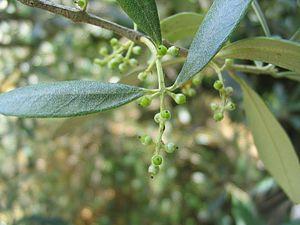
Olives jeunes. Des fr:olives jeunes sur un olivier. Image tirée de http://www.petale.yi.org/?date=2004-09-11 et sous licence ArtLibre Camille Boulière
L’olive est le fruit de l'olivier, un arbre fruitier caractéristique des régions méditerranéennes. Sur le plan botanique, il s'agit d'une drupe, à peau lisse, à mésocarpe charnu riche en matière grasse, renfermant un noyau ligneux, qui contient une graine. Sa forme ovoïde est typique. Sa couleur, d'abord verte, vire au noir à maturité complète chez la plupart des variétés. La maturité est atteinte entre octobre et décembre dans l'hémisphère nord.